Solon

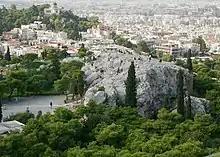
The Areopagus, as viewed from the Acropolis, is a monolith where Athenian aristocrats decided important matters of state during Solon's time.

Solon's laws were inscribed on , large wooden slabs or cylinders attached to a series of axles that stood upright in the Prytaneion. Originally the axones recorded laws enacted by Draco in the late 7th century (traditionally 621 BC). Nothing of Draco's codification has survived except for a law relating to homicide, yet there is consensus among scholars that it did not amount to anything like a constitution.